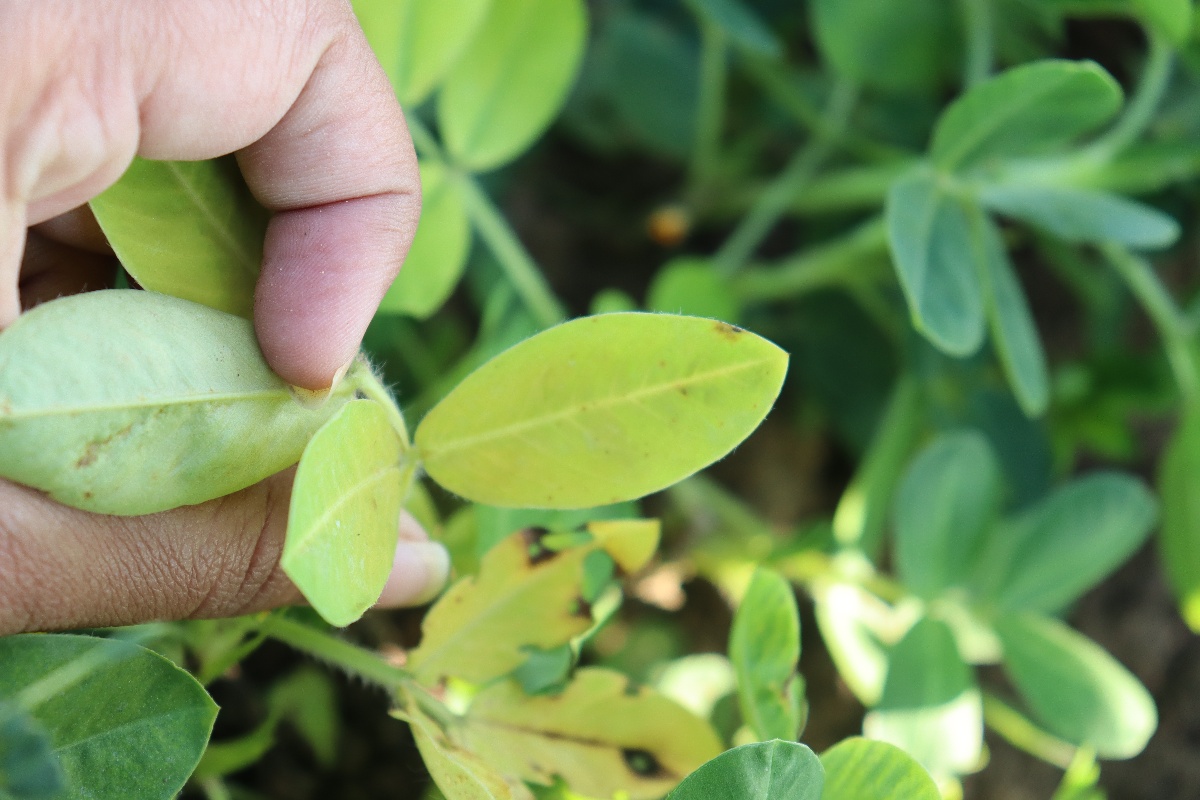
Label: early_leaf_spot